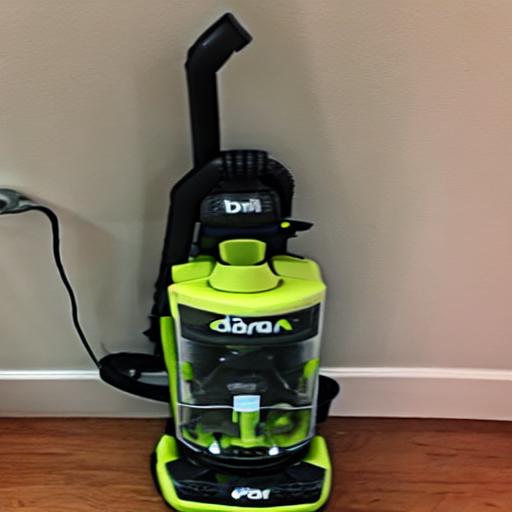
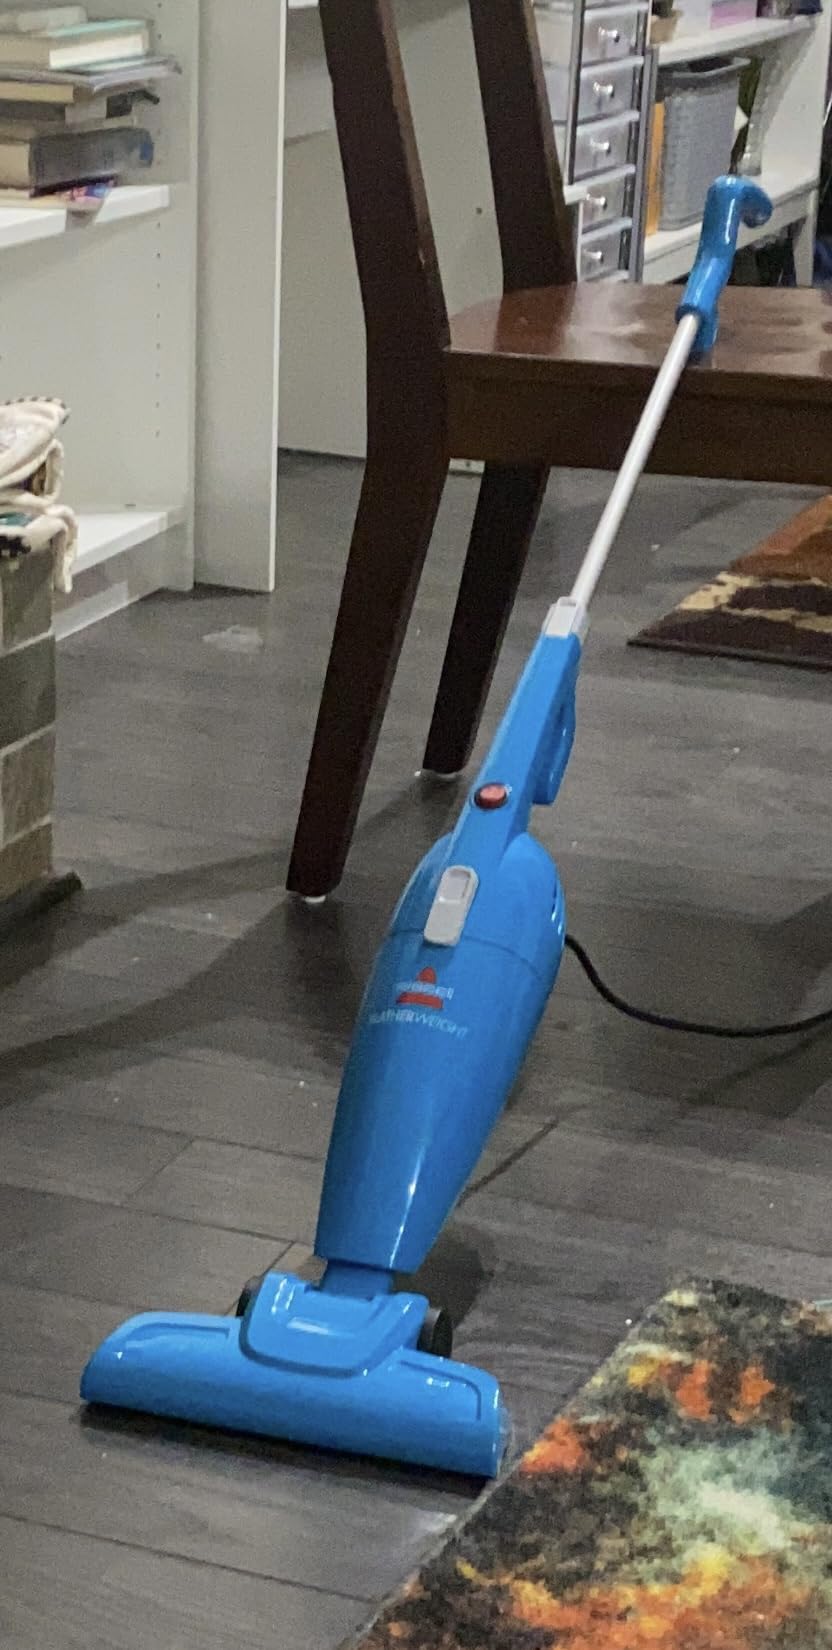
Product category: items_vacuum
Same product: no